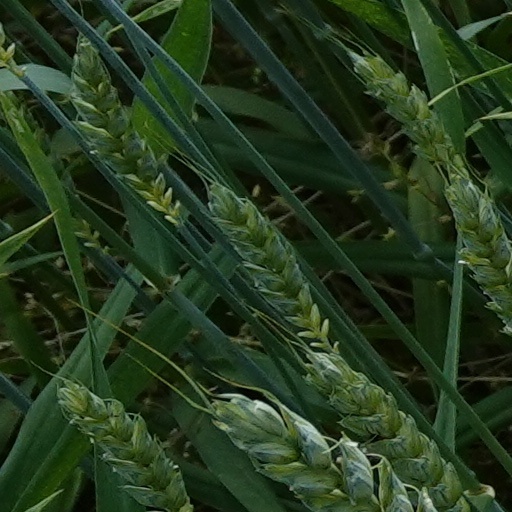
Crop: wheat